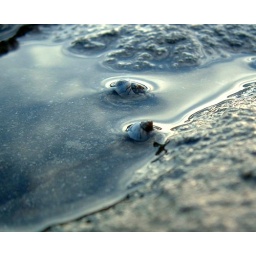
Some shells found on a rock at Mooloolaba beach in Australia.